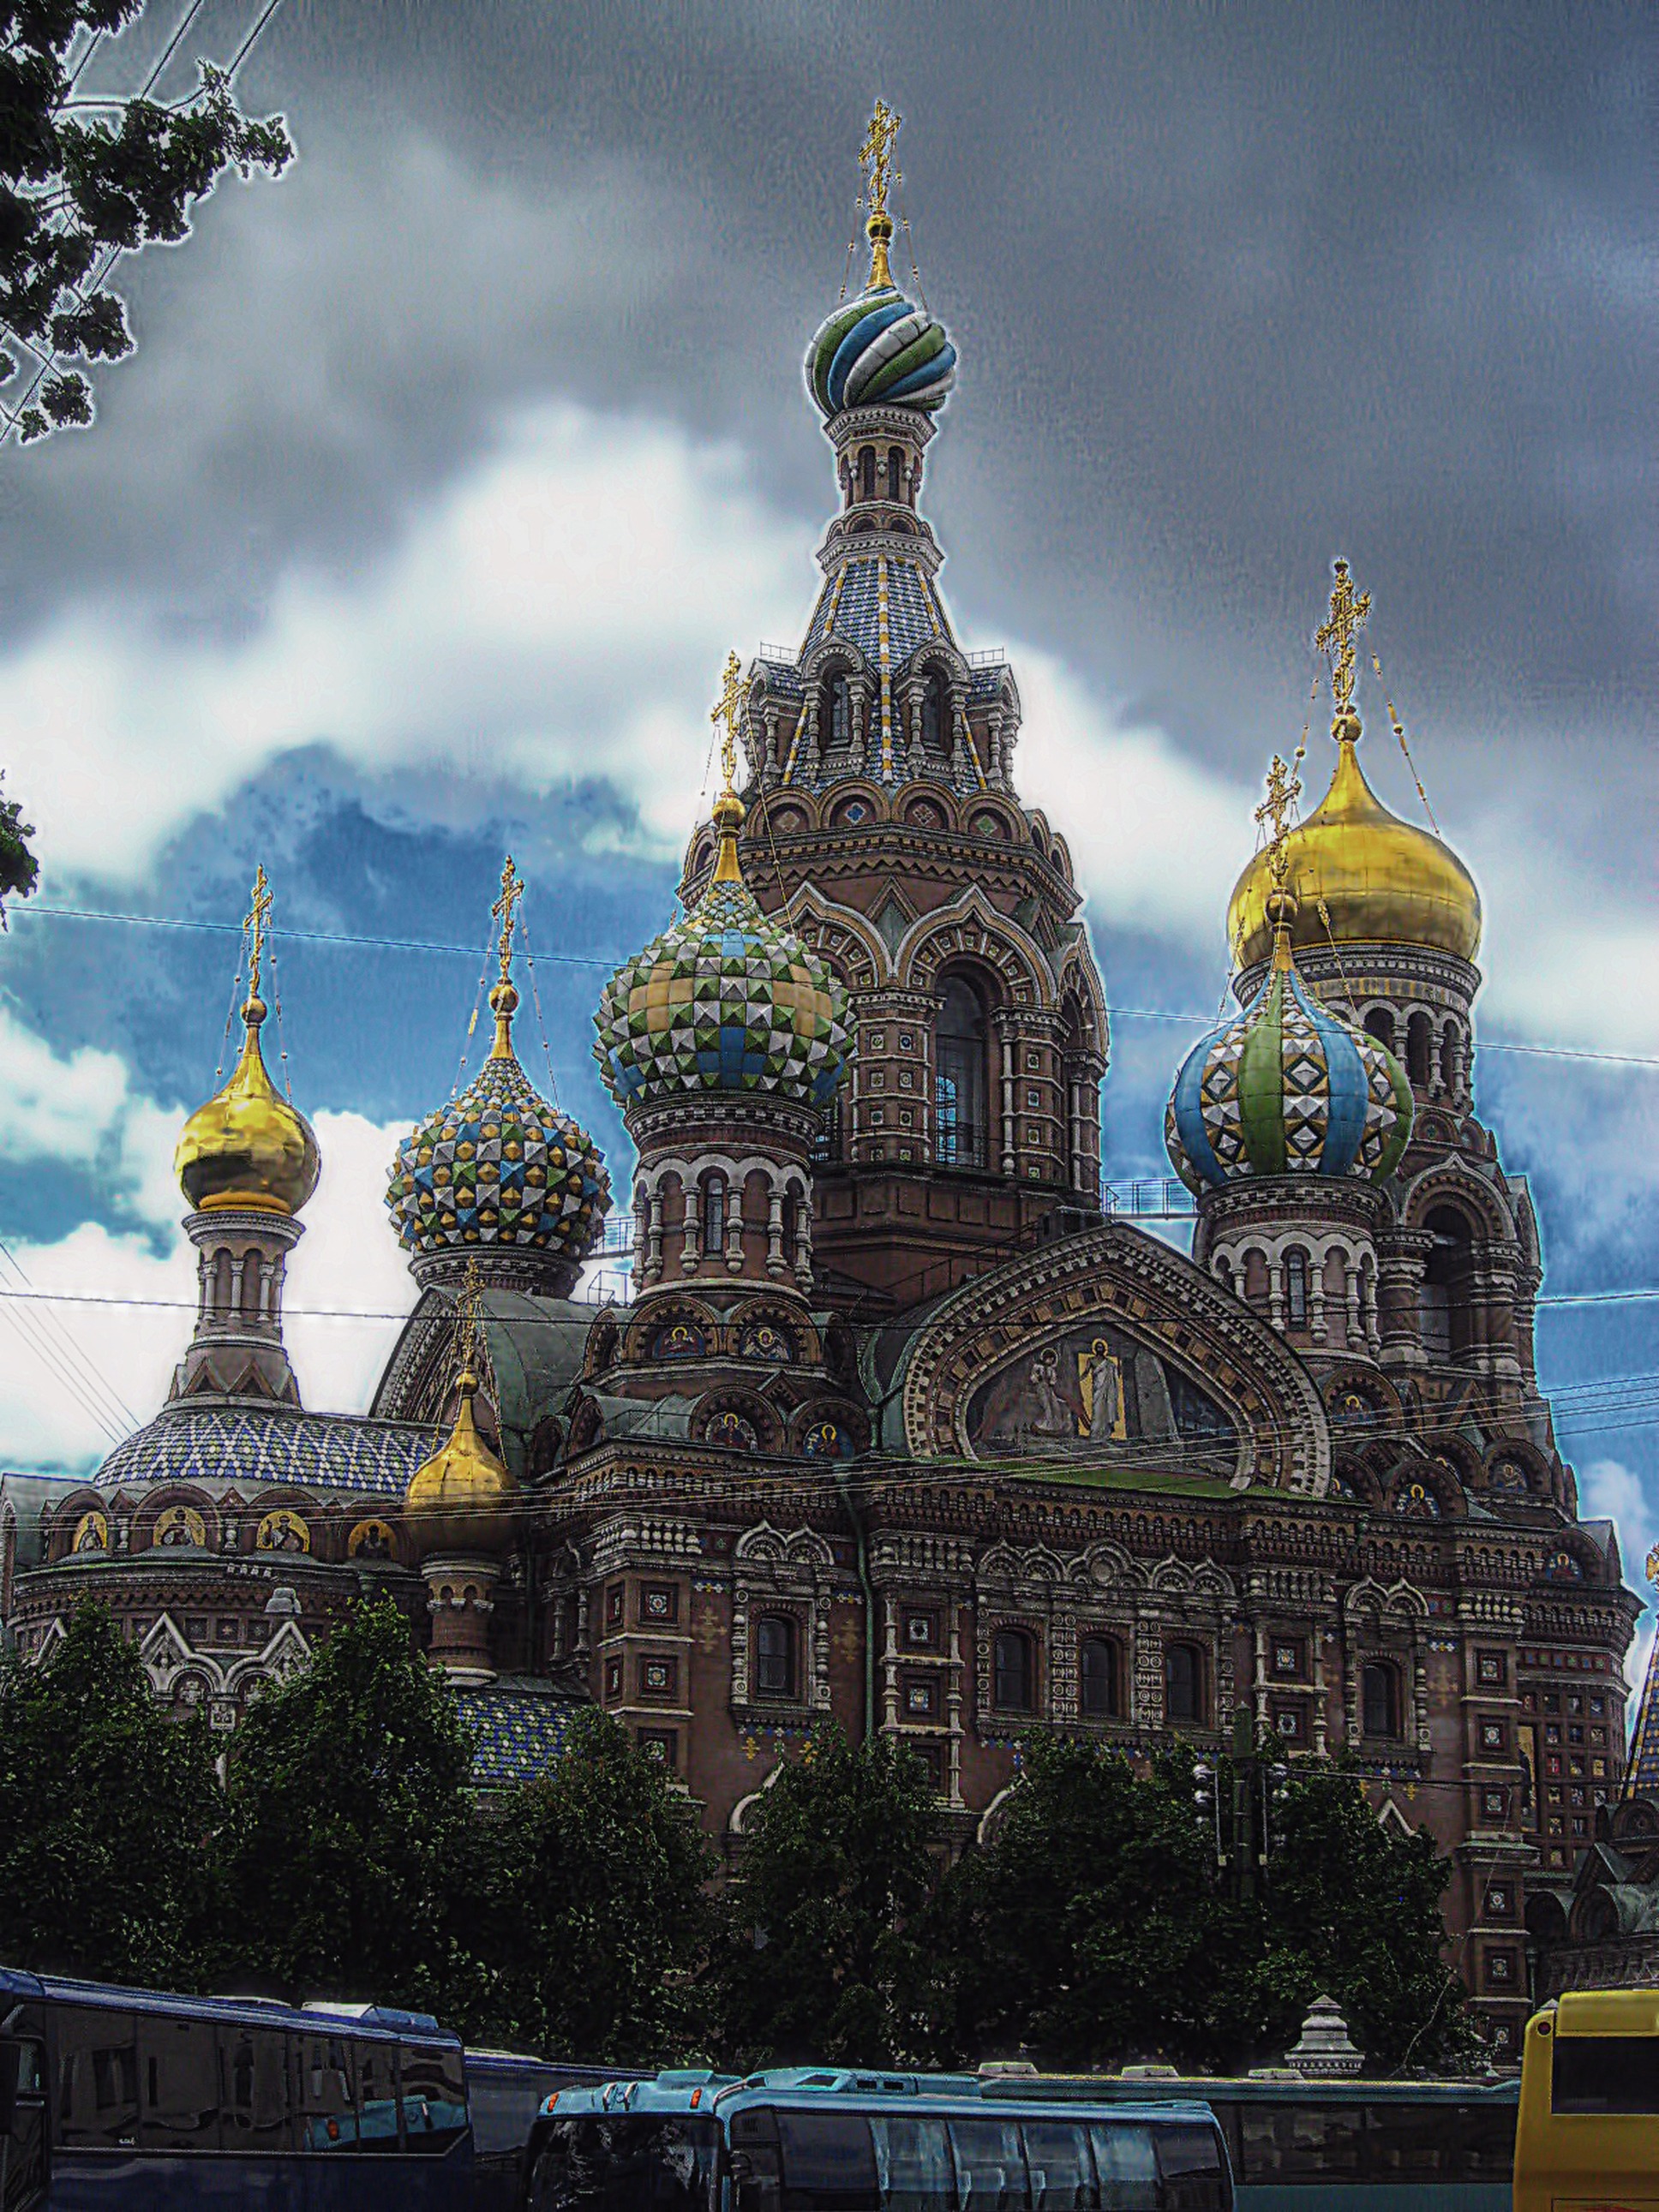
building, tower, landmark, church, cathedral, place of worship, christ, peter, temple, dome, russia, resurrection, blood church